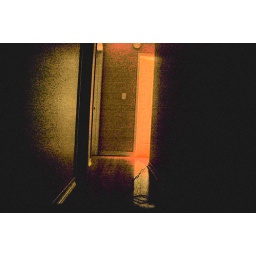
this picture reminded me of house of leaves and, coincidentally, i'm doing a house of leaves project in my computer graphics class